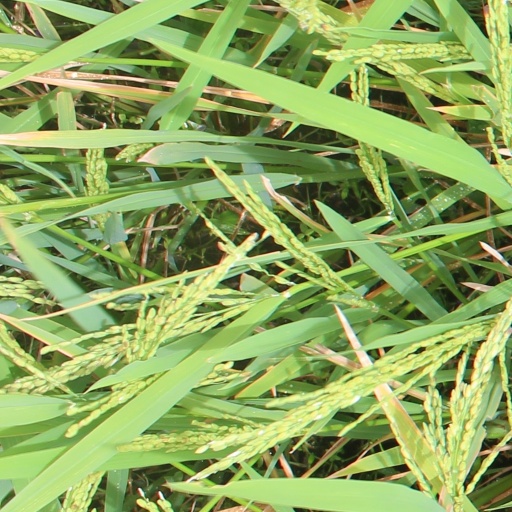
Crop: rice